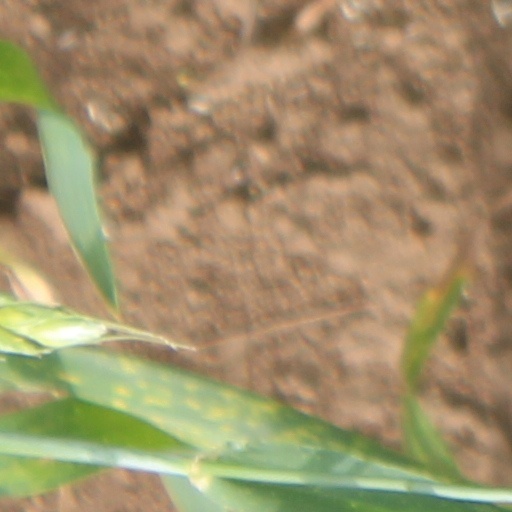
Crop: wheat